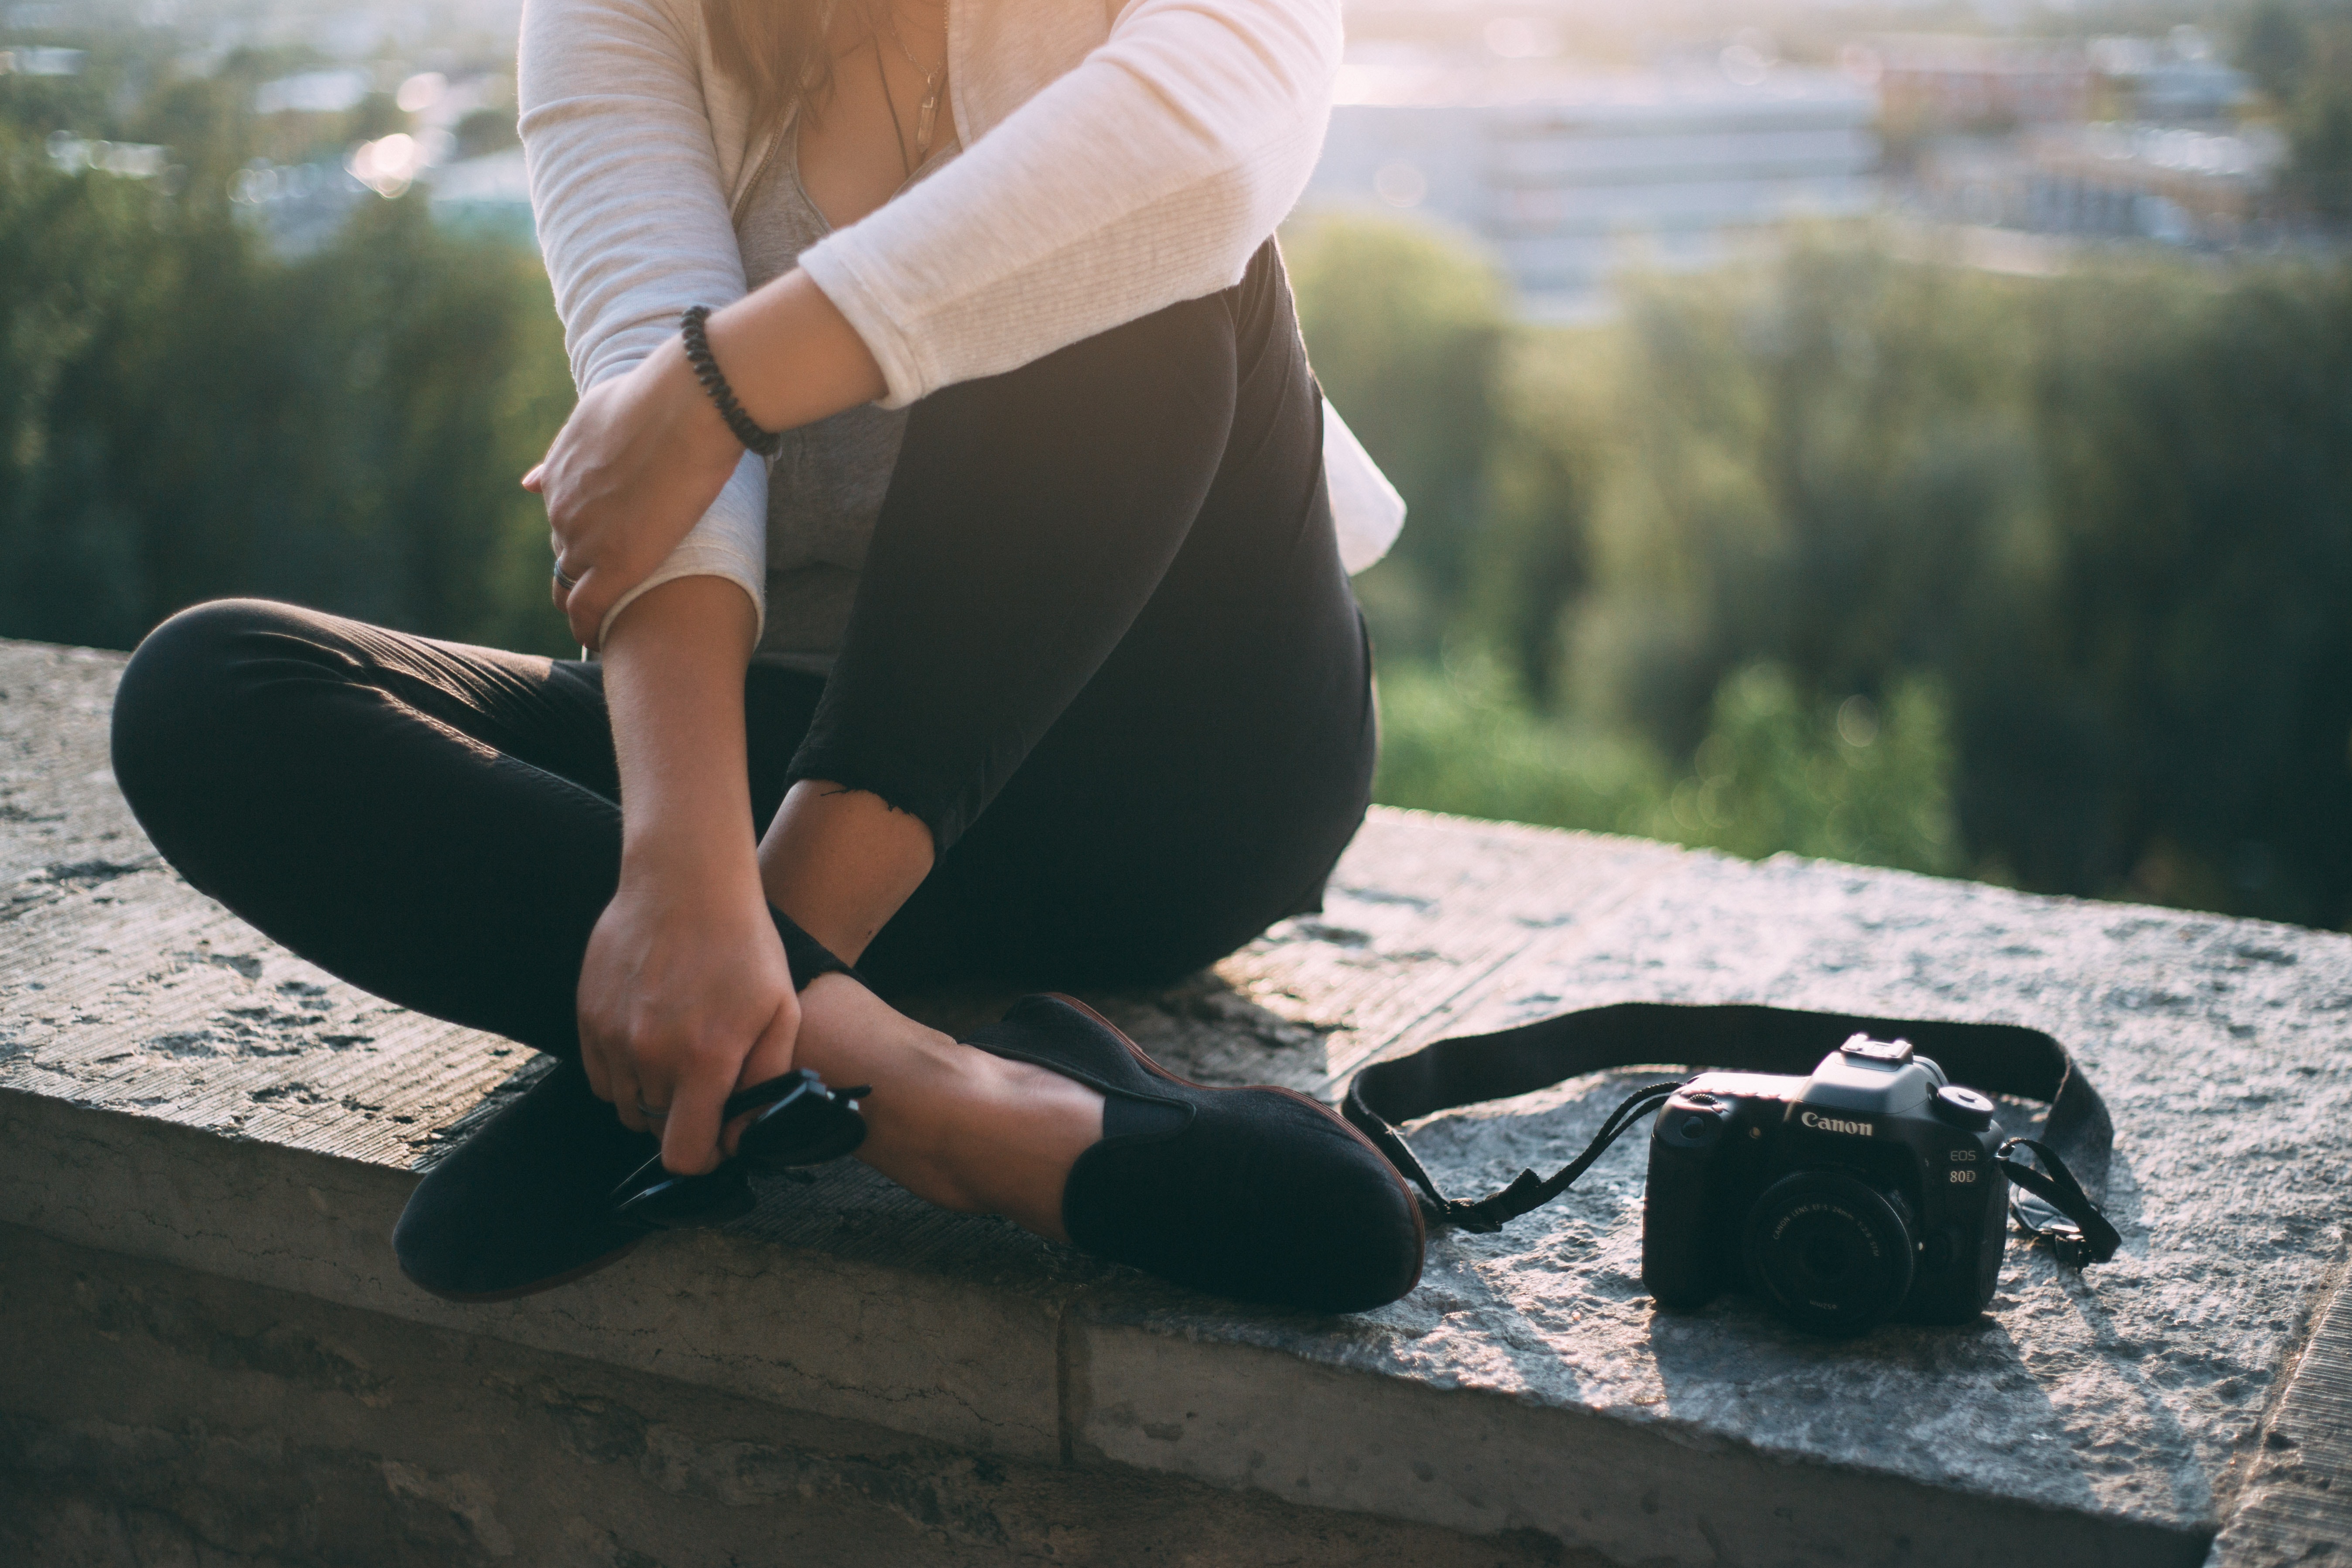
leg, human leg, footwear, joint, shoe, tights, knee, human body, hand, photography, thigh, foot, ankle, sitting, sportswear, fashion accessory, ballet shoe, ballet flat